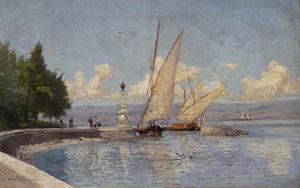
François-Louis David Bocion, Le Lac Léman ou Près d'Evian au lac de Genève, huile sur toile, Musée des beaux-arts de Strasbourg
François Bocion, né le 30 mars 1828 à Lausanne et mort dans la même ville le 12 décembre 1890, est un artiste peintre et professeur de dessin suisse.